Bacterial small RNA

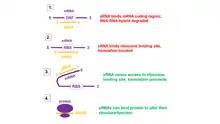
Four common mechanisms of bacterial sRNA interaction with mRNA or protein targets.

Bacterial sRNAs have a wide variety of regulatory mechanisms. Generally, sRNAs can bind to protein targets and modify the function of the bound protein. Alternately, sRNAs may interact with mRNA targets and regulate gene expression by binding to complementary mRNA and blocking translation, or by unmasking or blocking the ribosome-binding site.